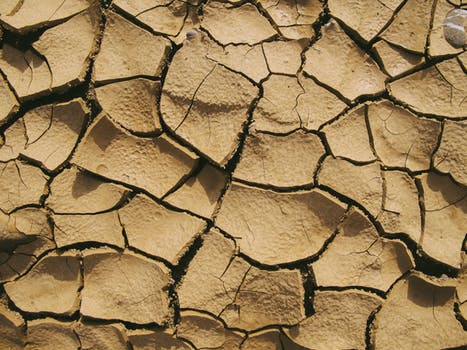
Label: No Watermark